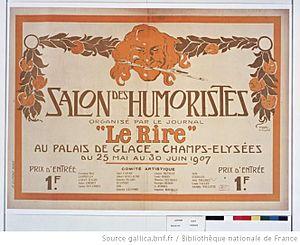
Le Salon des humoristes est une manifestation artistique française, créée à Paris en 1907.